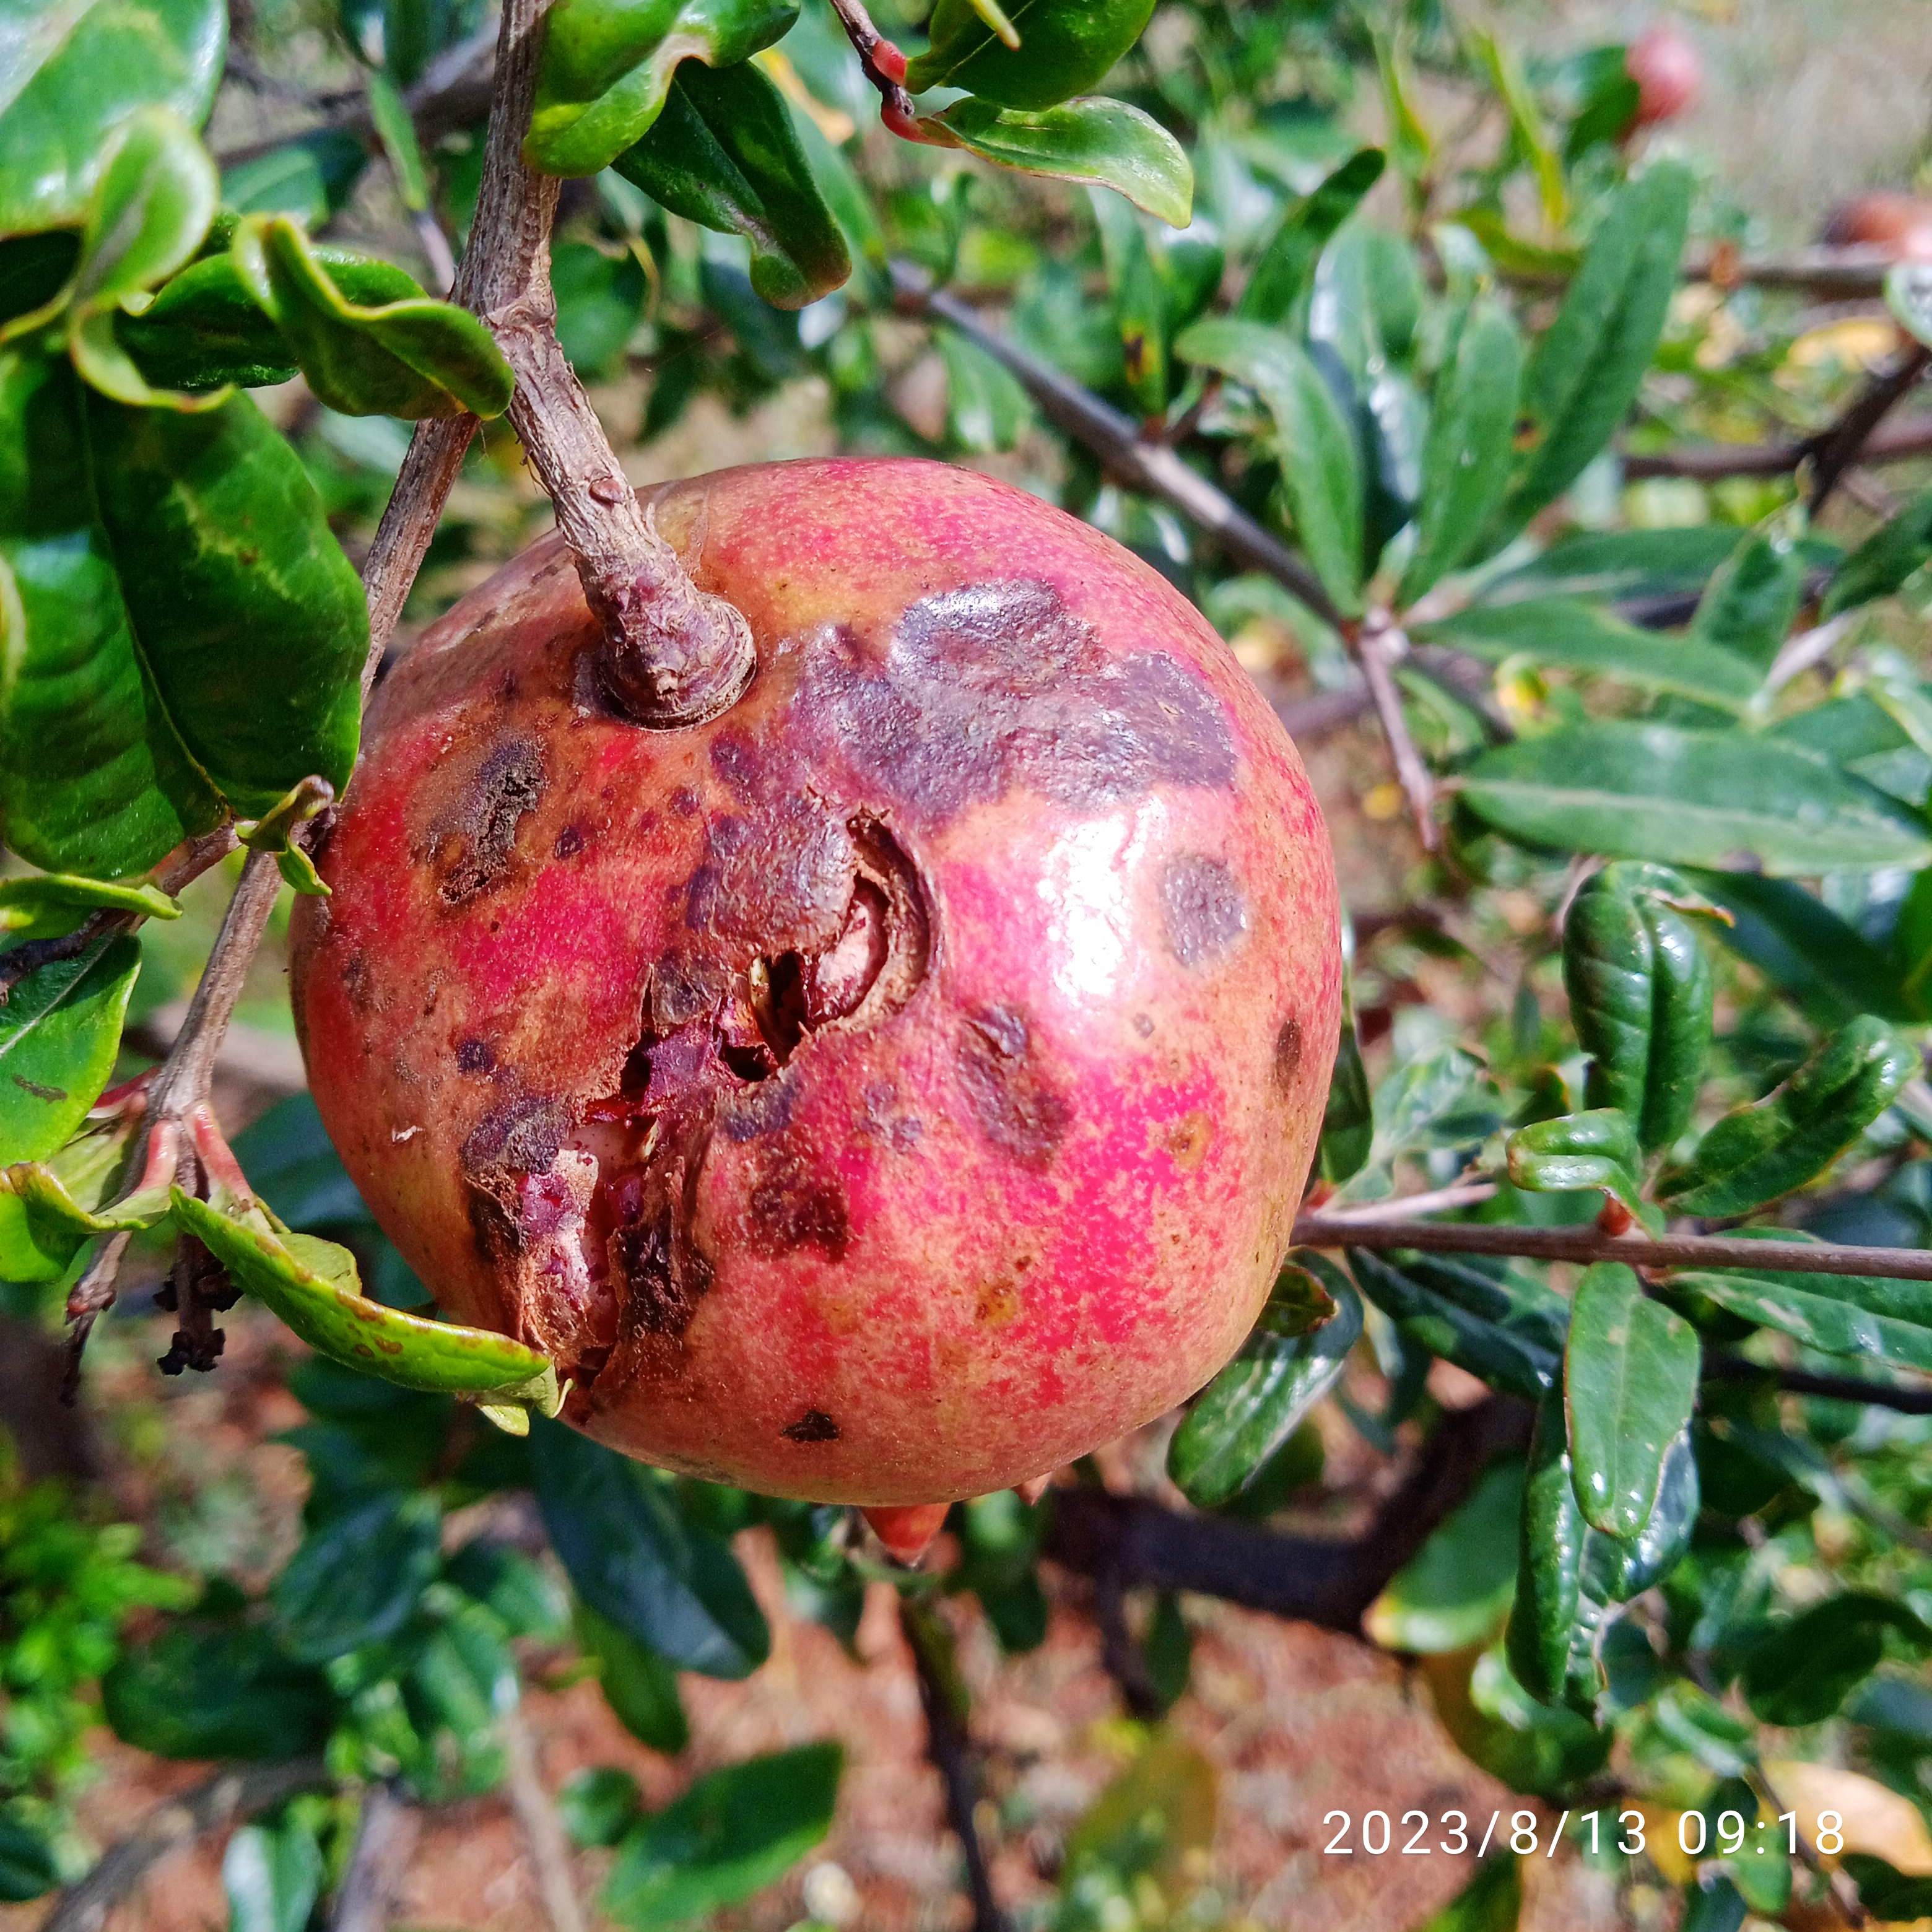
Label: Bacterial_Blight